Bhimsen Thapa

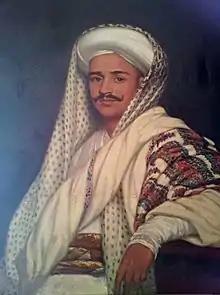
Portrait of Bhimsen's ally Pandit Ranga Nath Poudyal.

Immediately after the incarceration of the Thapas, a new government with joint "Mukhtiyars" was formed with Ranganath Paudel as the head of civil administration, and Dalbhanjan Pande and Ranajang Pande as joint heads of military administration. This appointment established the Pandes as the dominant faction in the court, and they started to make preparations for war with the British in order to win back the lost territories of Kumaon and Garhwal. While such war posturing was nothing new, the din the Pandes created alarmed not just the Resident Hodgson but the opposing court factions as well, who saw their aggressive policy as detrimental to the survival of the country. After about three months in power, under pressure from the opposing factions, the King removed Ranjang as "Mukhtiyar" and Ranganath Paudel, who was favorably inclined towards the Thapas, was chosen as the sole "Mukhtiyar".